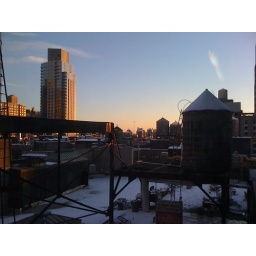
Sunset view from my office on the 16tg floor in Chelsea. #NYC